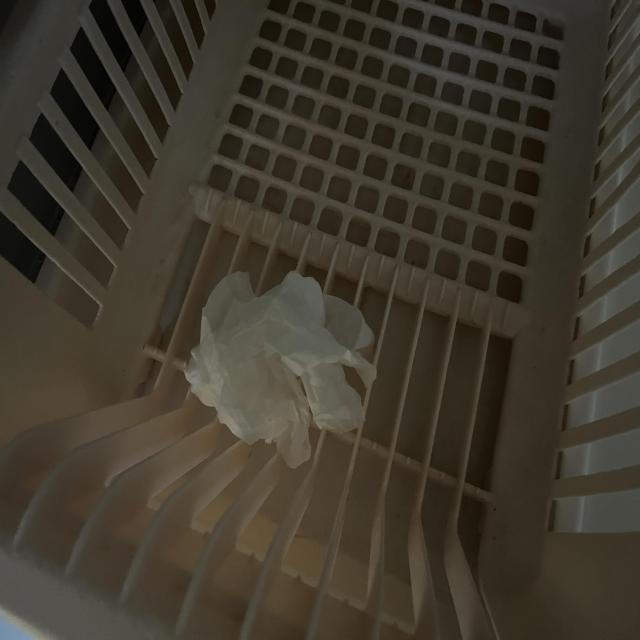
Label: tissues